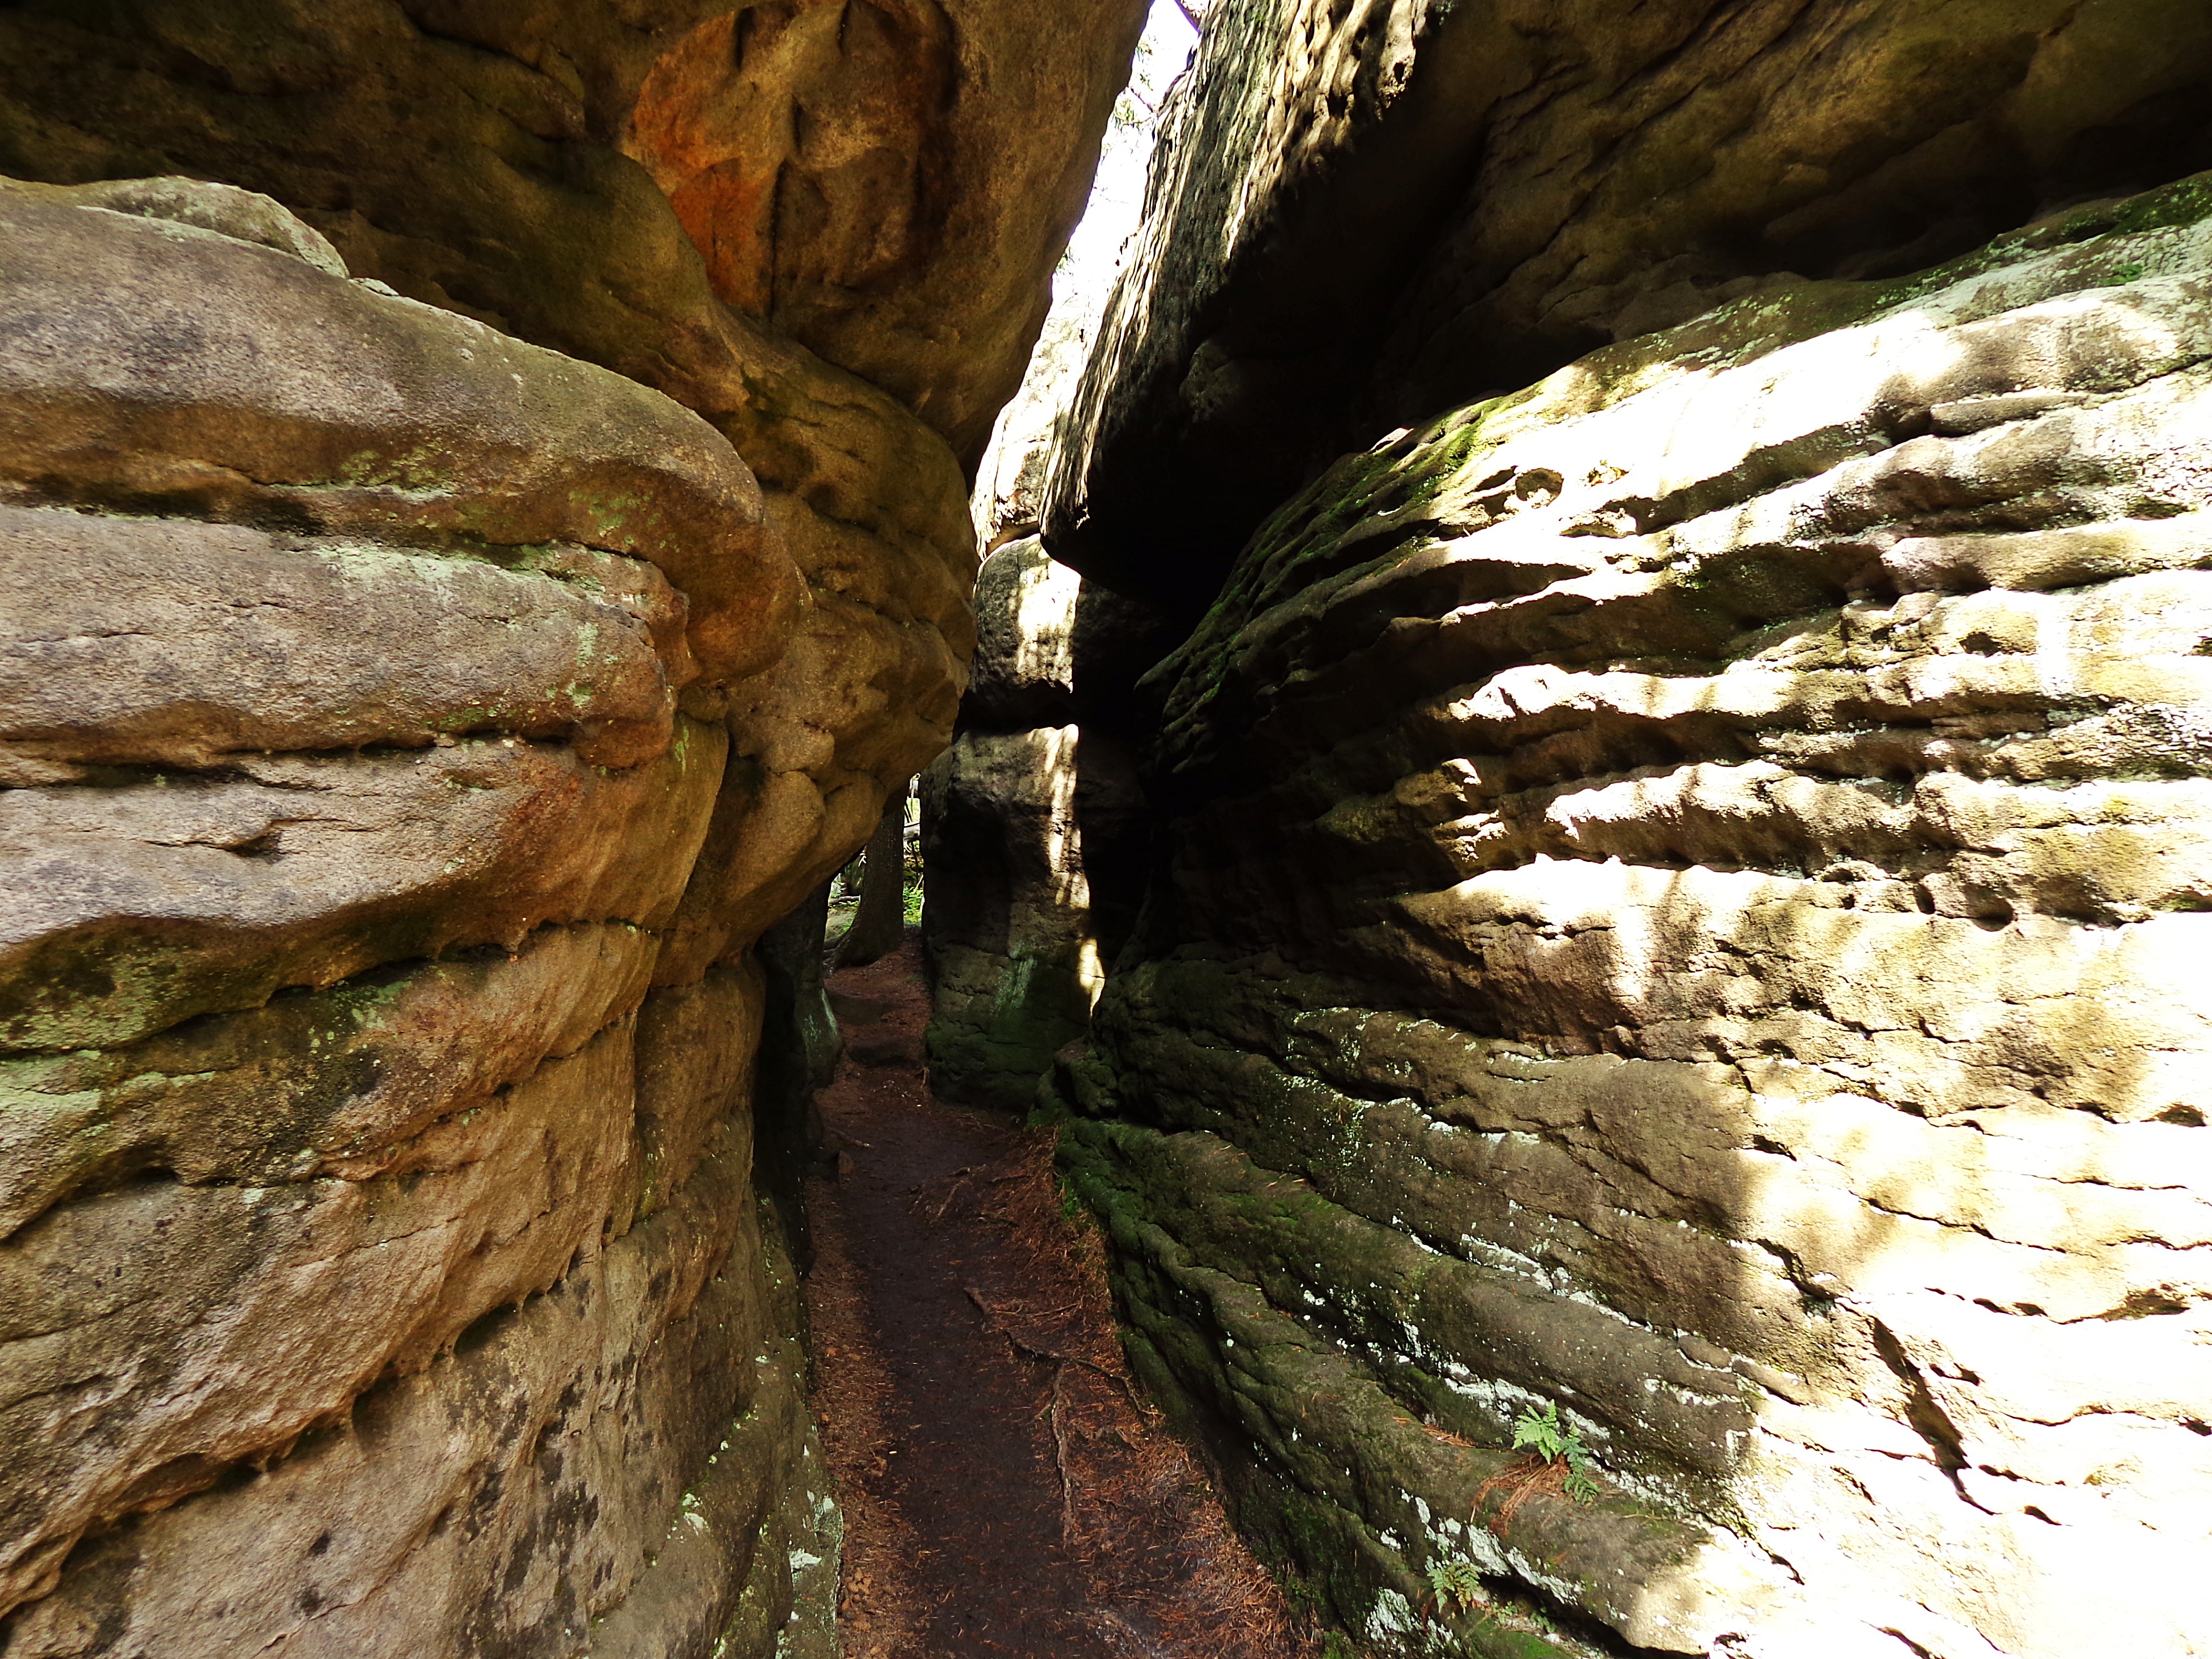
landscape, nature, rock, white, view, stone, tunnel, jar, panorama, travel, formation, cliff, cave, holiday, gorge, canyon, colorful, terrain, rocks, sunny, shadows, tour, geology, holidays, mountains, poland, wadi, on the trail, the stones, the path, landform, dal, geographical feature